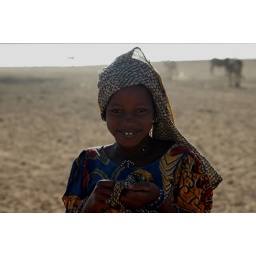
A little Fulani girl down by the lake in Djibo in Burkina Faso